Oswald Holmberg

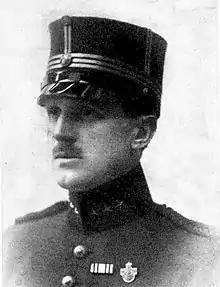
Holmberg in military attire

Torsten Oswald Magnus Holmberg (17 July 1882 – 11 February 1969) was a Swedish gymnast and tug of war competitor who participated in the 1908 Summer Olympics and in the 1912 Summer Olympics.